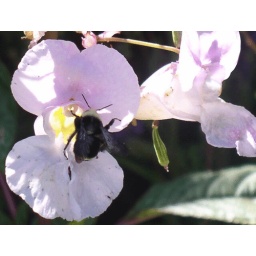
A bee in a butterfly plant